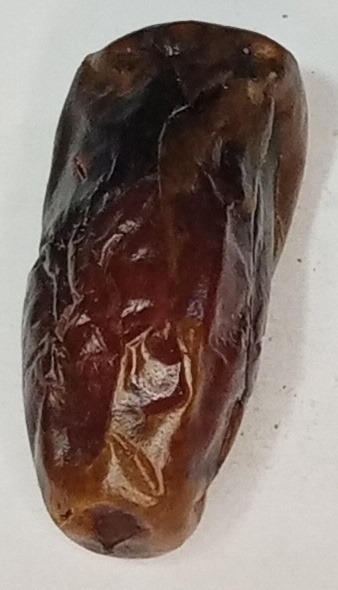
Variety: gajar
Size: small
Grade: grade-2